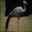
Label: bird